Greg Stanton

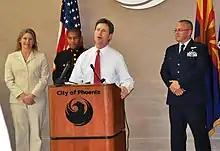
Greg Stanton briefs reporters at a press conference at City Hall.

Stanton was mayor of Phoenix from 2012 to 2018. During his 2011 campaign for mayor, questions arose over the legality of nearly $70,000 in contributions from Stanton's former treasurer Mindy Shields. Stanton opposed the embezzlement prosecution of Shields and fired her in October 2010.